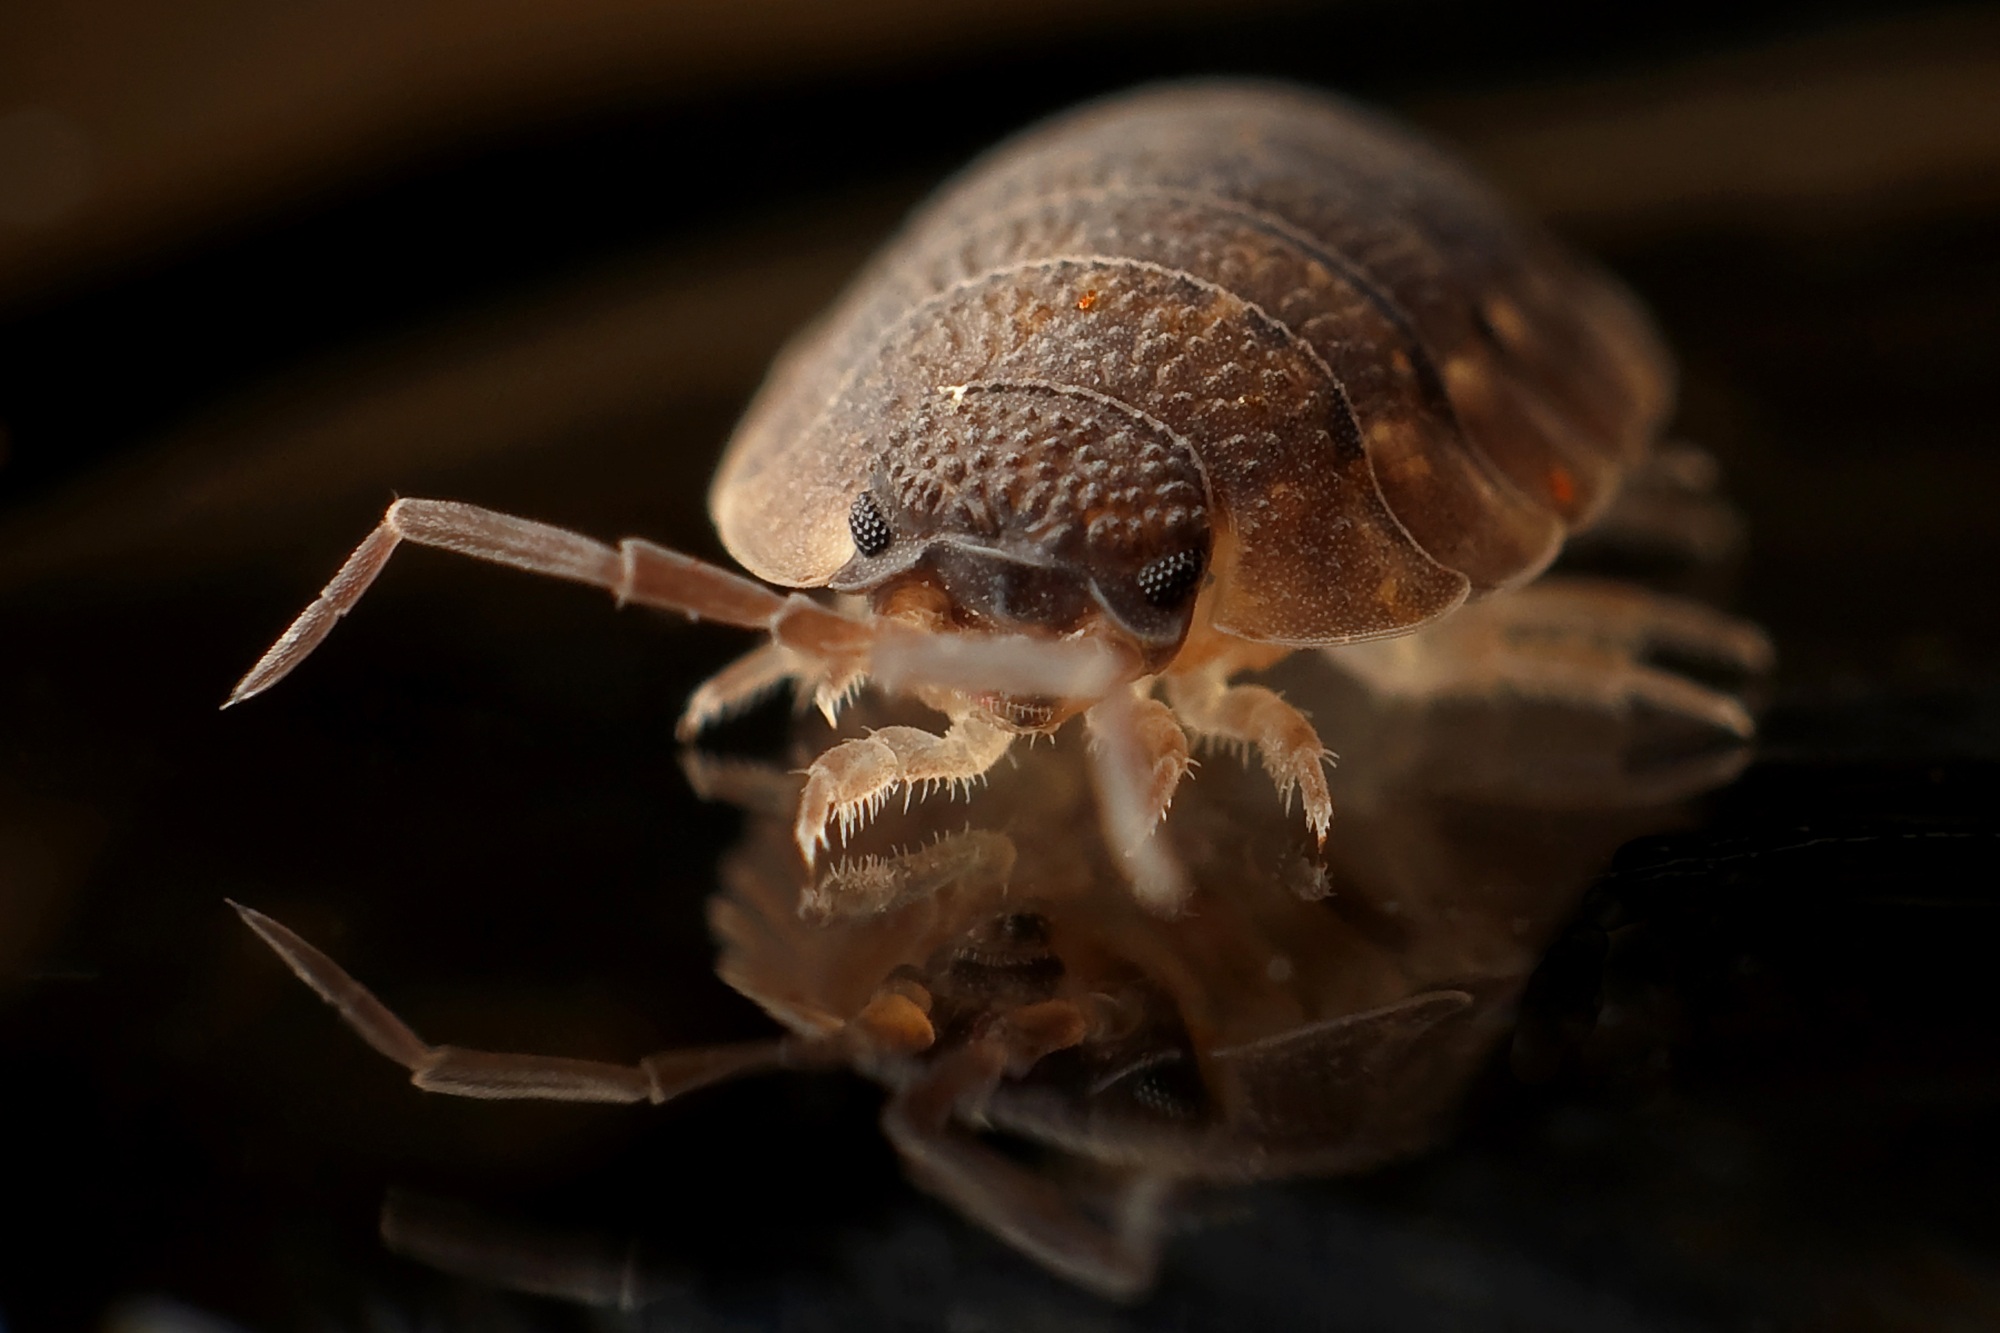
photography, insect, biology, bug, fauna, invertebrate, close up, worm, armadillo, macro photography